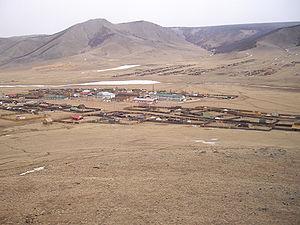
Tünel est un Sum de Mongolie dans la province de Khövsgöl.